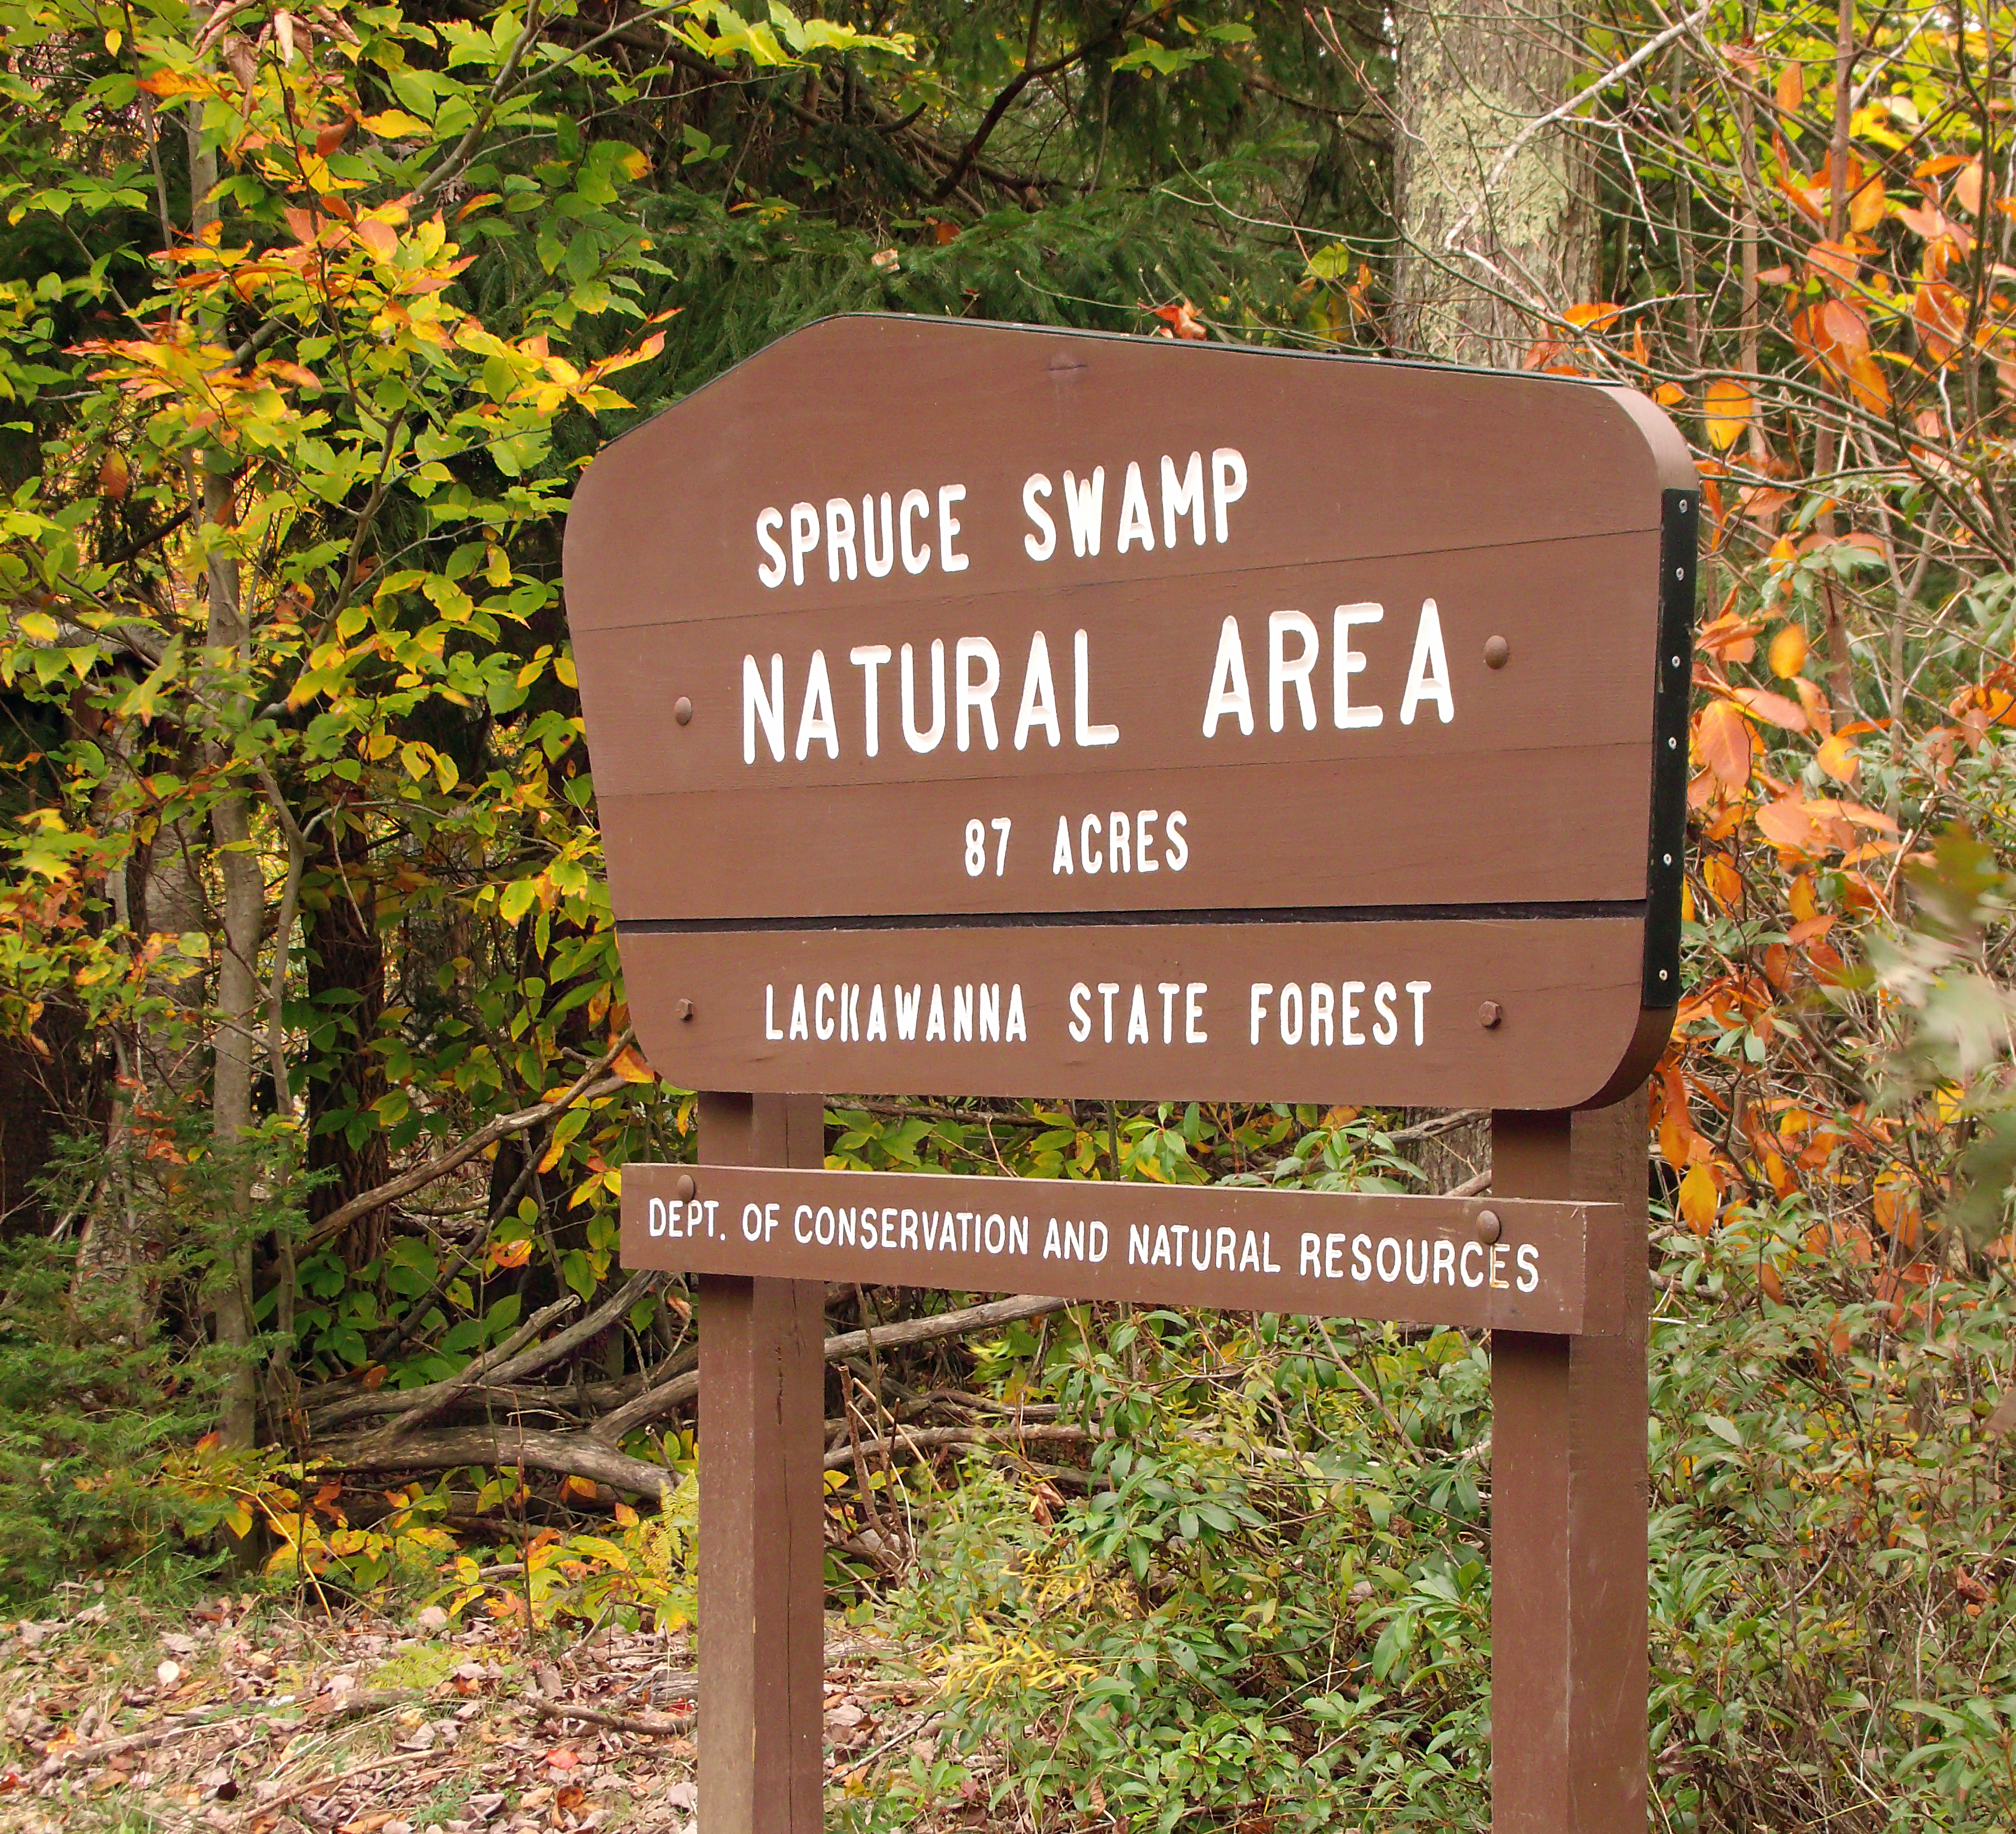
forest, wilderness, hiking, trail, leaf, sign, autumn, park, season, trees, creativecommons, poconos, pennsylvania, lackawannacounty, lackawannastateforest, pinchotstateforest, spruceswampnaturalarea, woodland, state park, natural environment